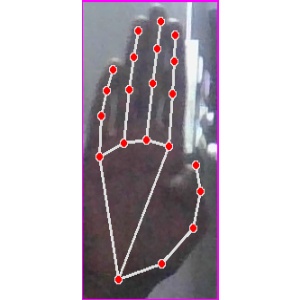
अक्षर: झ